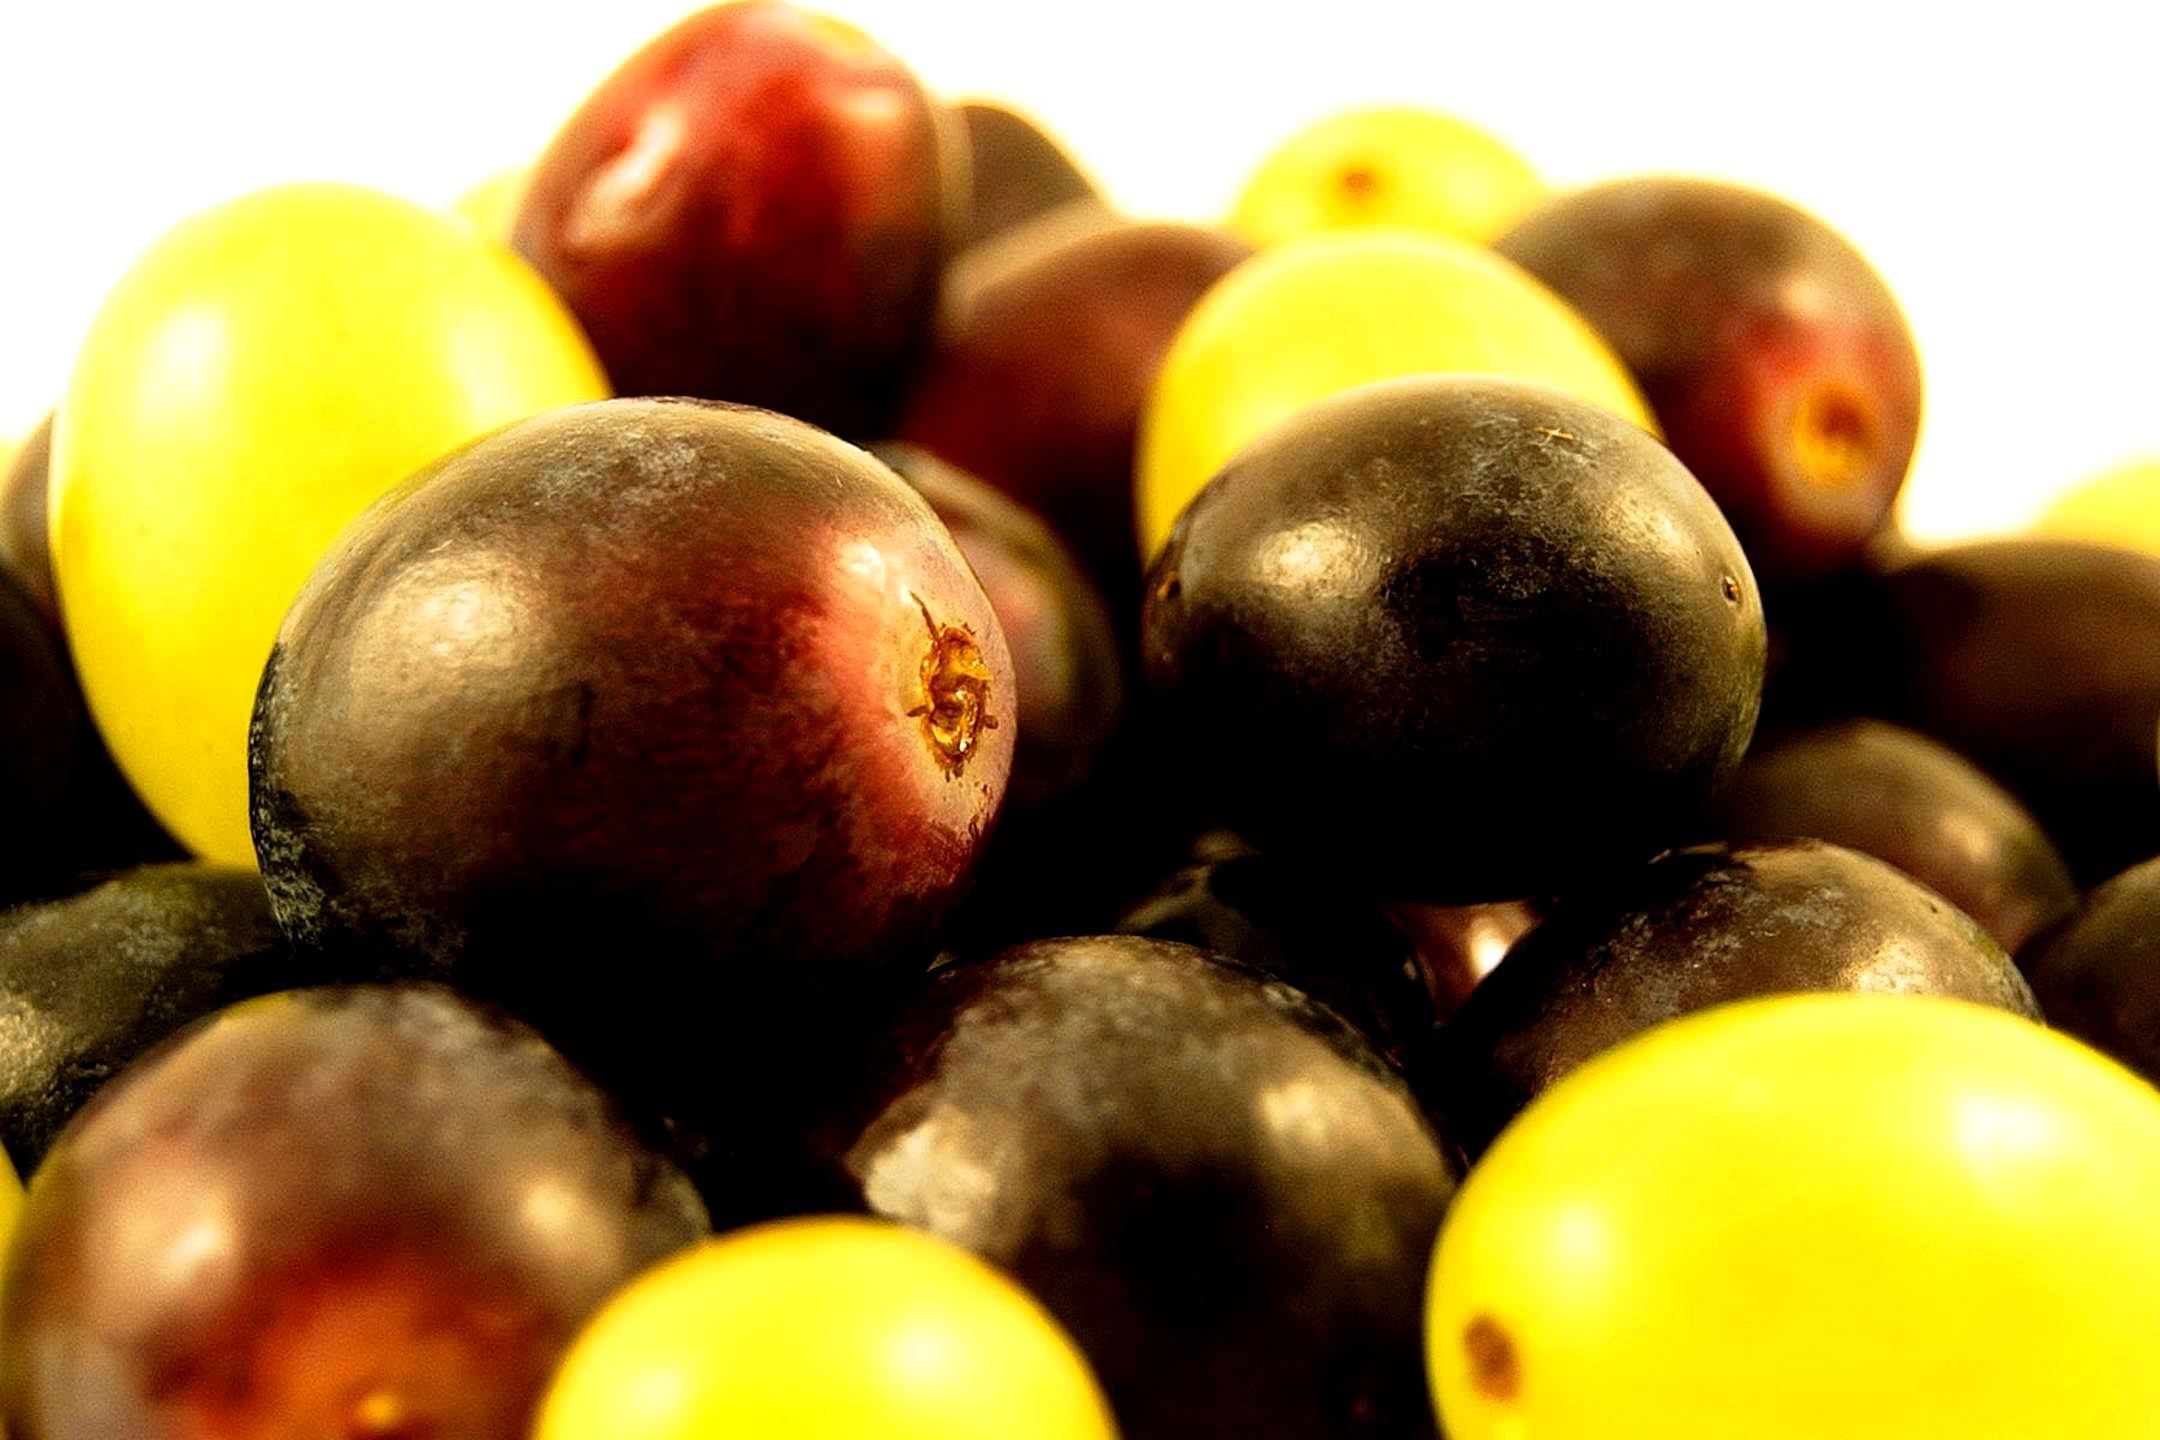
plant, white, fruit, sweet, ripe, food, red, produce, macro, natural, fresh, juicy, snack, grapes, flowering plant, land plant